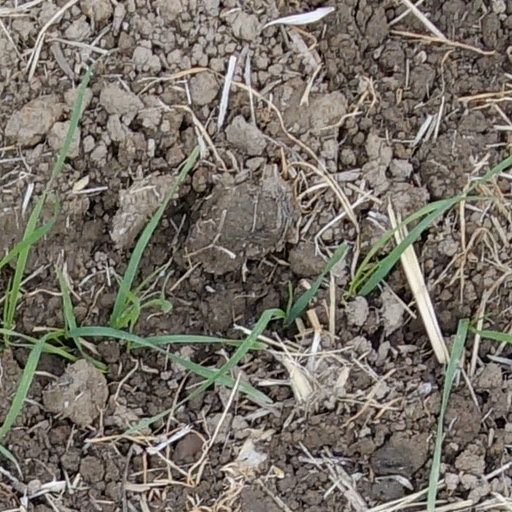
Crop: wheat